List of jazz bassists

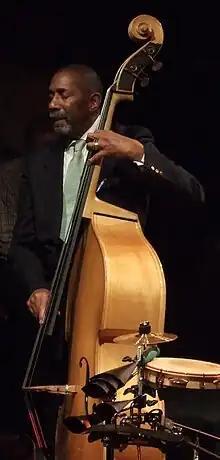
Ron Carter, 2008.He is the most-recorded bassist in jazz history, with appearances on over 2,200 albums.

This list of jazz bassists includes performers of the double bass and since the 1950s, and particularly in the jazz subgenre of jazz fusion which developed in the 1970s, electric bass players.